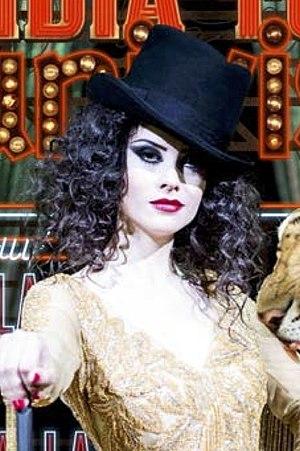
Couverture du numéro 116 du magazine tunisien Tunivisions.